Dusit Zoo

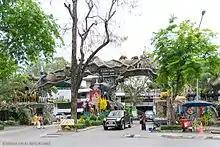
Dusit Zoo entrance

Dusit Zoo was originally built by King Chulalongkorn (Rama V) as his private garden adjacent to the royal palace. After the king's death, the garden was left unattended for years.